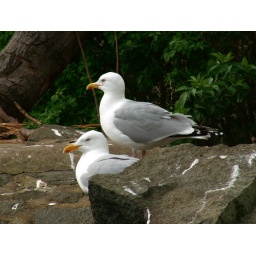
gulls on the rocks in the polar bear pen the polar bear was lying sleeping at this point